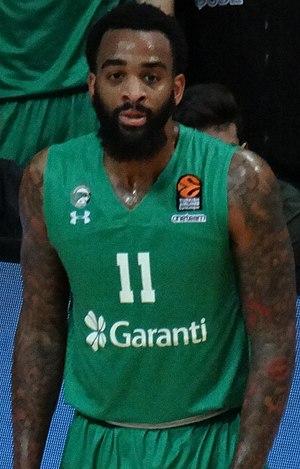
Stanton Kidd, né le 18 mars 1992 à Baltimore dans le Maryland, est un joueur de basket-ball américain évoluant aux postes d'ailier et ailier fort.